Anarchism in South Africa

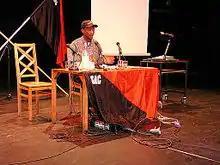
A ZACF activist speaking at an SAC-organised labour seminar in Sweden in 2005.

On May Day in 2003, the platformist Zabalaza Anarchist Communist Federation (ZACF, or ZabFed) was founded. The early ZACF was essentially a regroupment of local anarchist groups, bringing together a number of new anarchist collectives in Gauteng and Durban (including a local chapter of the Anarchist Black Cross), along with the Bikisha Media Collective and Zabalaza Books (whose joint journal, "Zabalaza", became the journal of the ZACF). In 2007, to strengthen its structures, ZabFed was reconstituted as the Zabalaza Anarchist Communist Front (ZACF, or ZabFront). The new ZACF is a unitary "federation of individuals", as opposed to a federation of collectives with members joining via the collectives, like ZabFed.